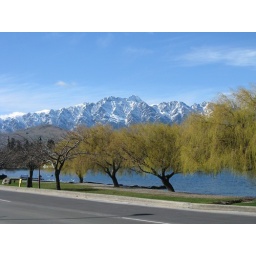
The Remarkables as seen from a road in Queenstown. Stunning view with yellow trees, Lake Wakatipu and blue skies.